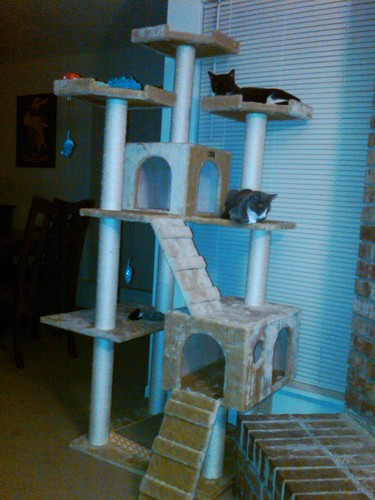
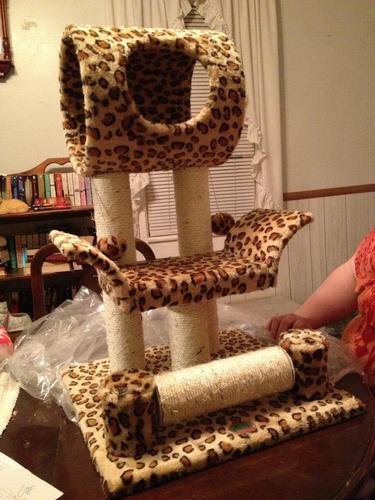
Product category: items_cat tree
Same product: no